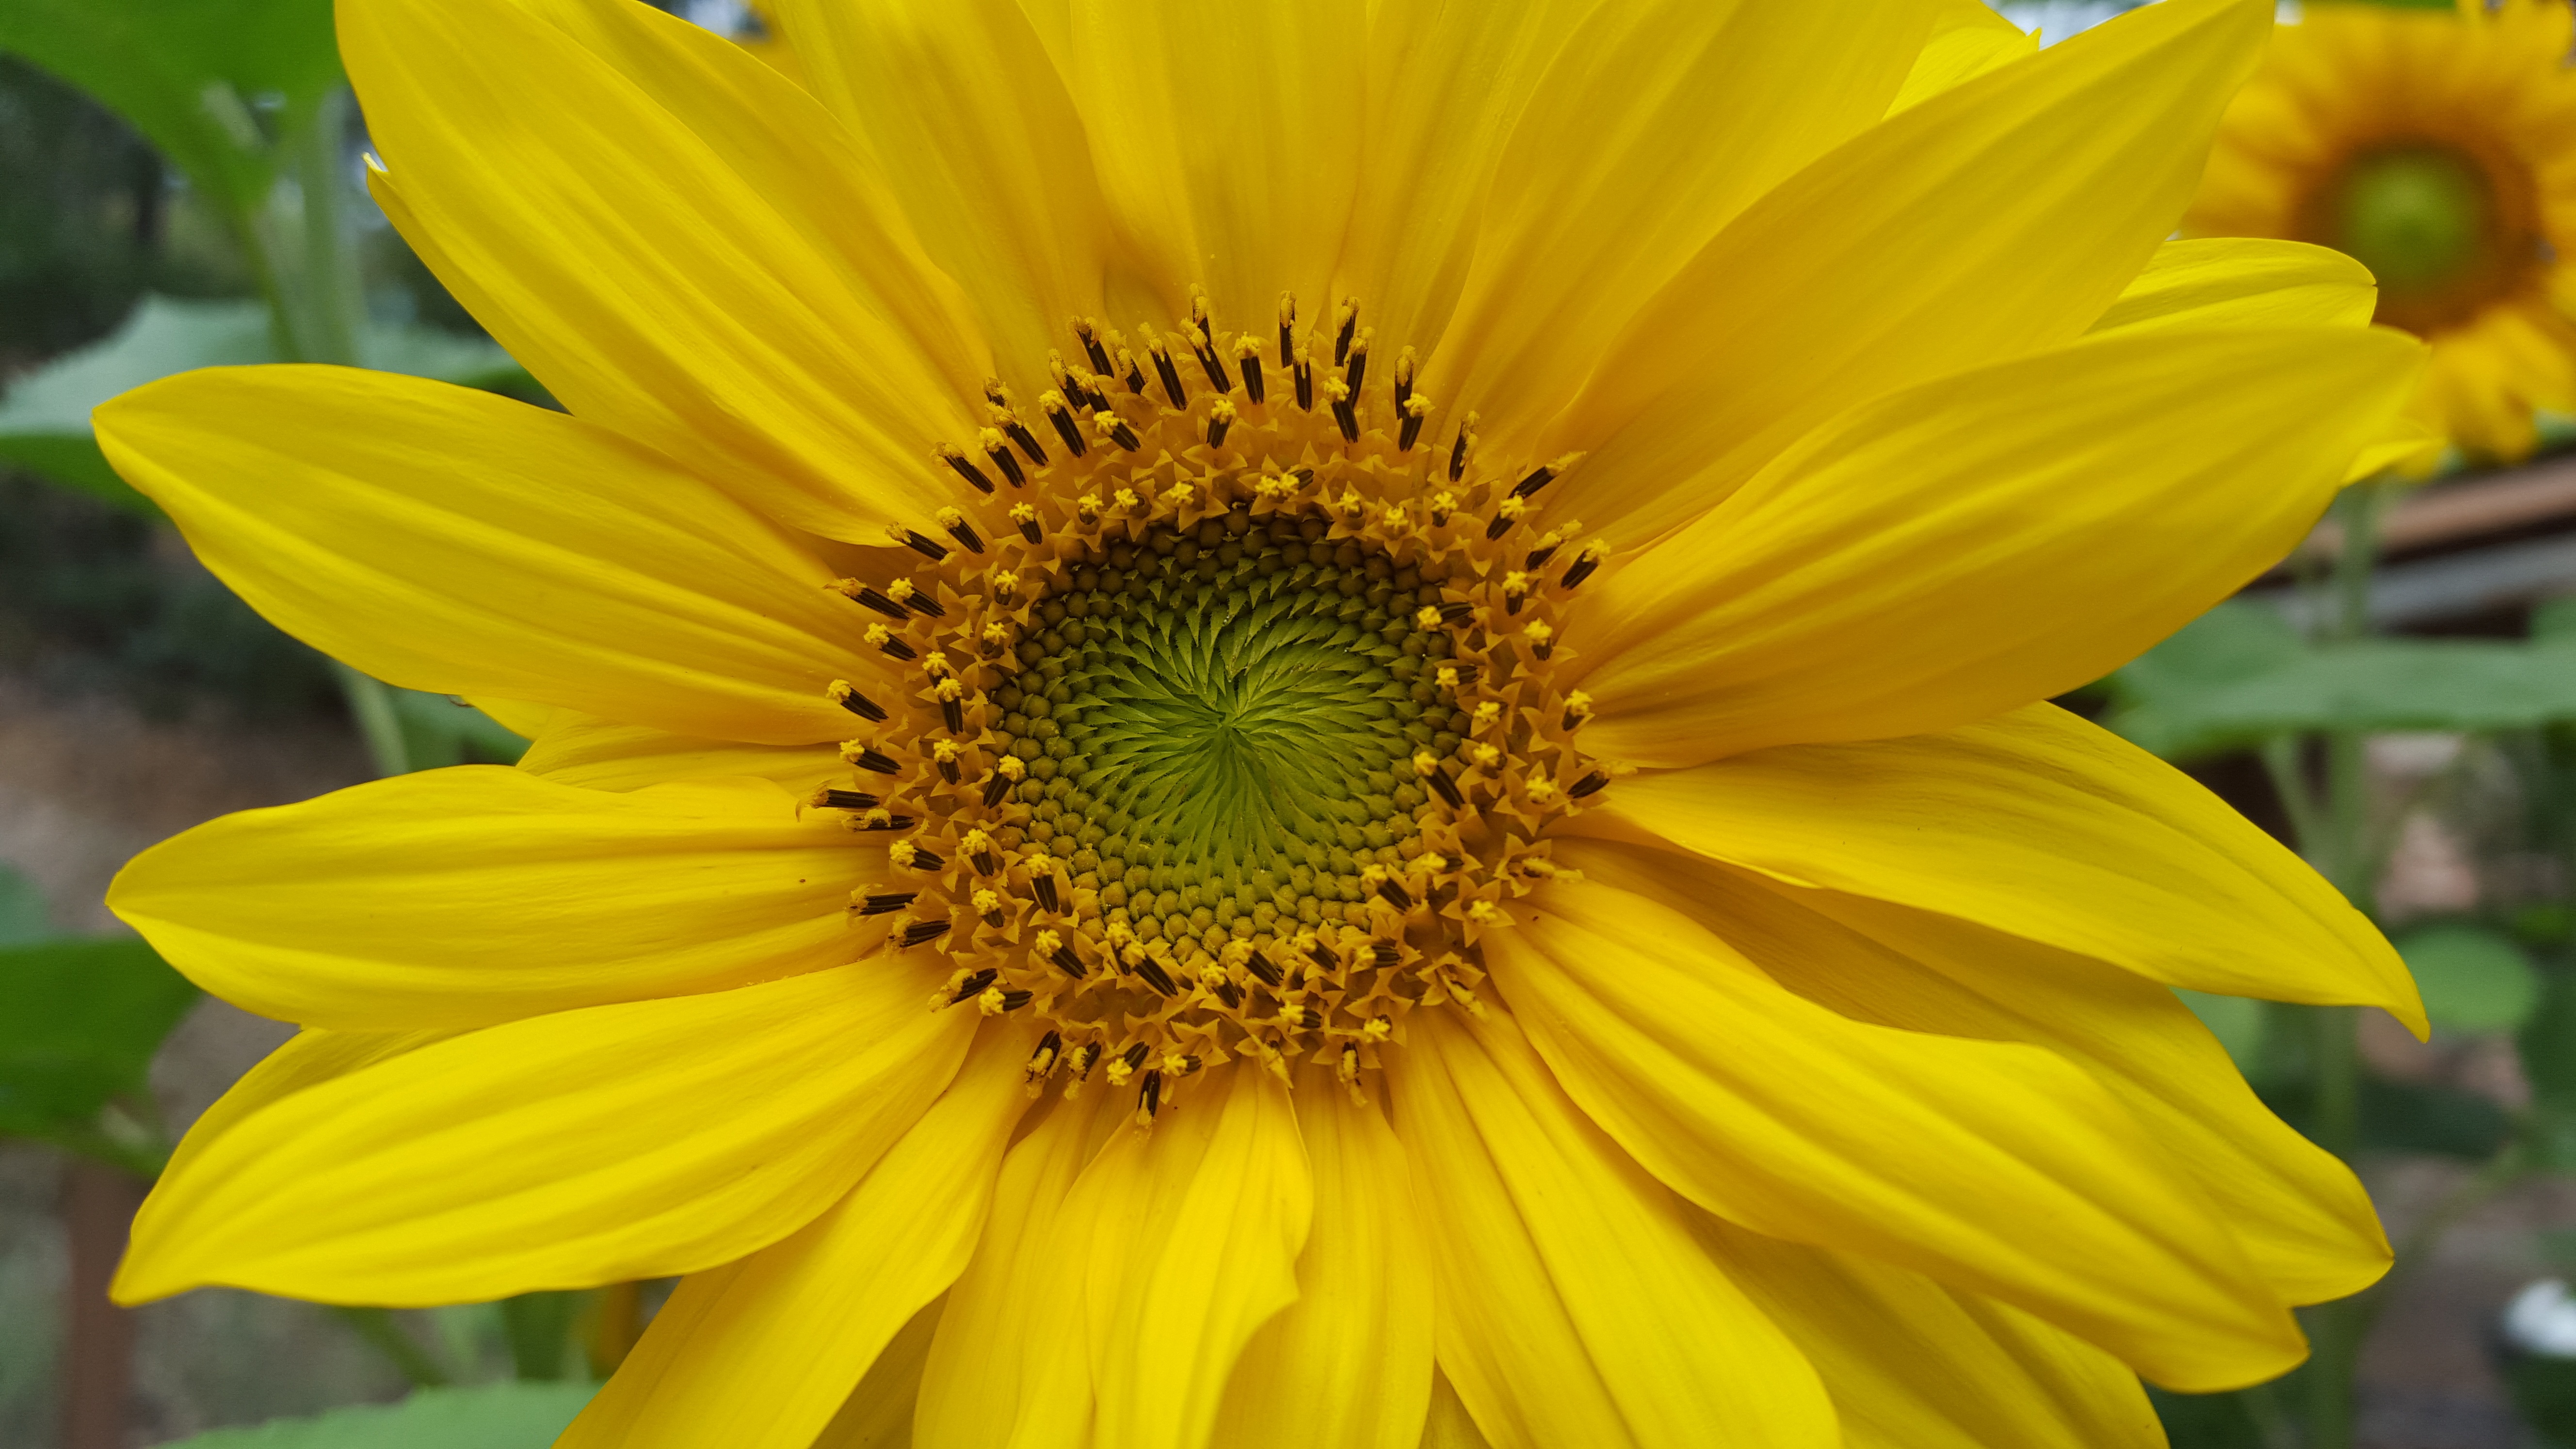
nature, blossom, growth, plant, field, flower, petal, summer, floral, botany, blooming, yellow, garden, flora, season, sunflower, wildflower, close up, sunny, happy, gardening, bright, macro photography, flowering plant, daisy family, sunflower seed, annual plant, plant stem, land plant